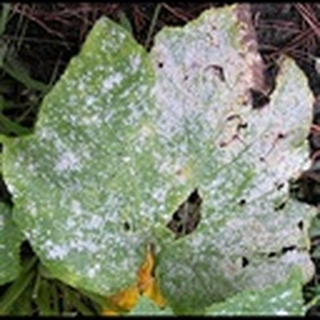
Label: cotton_powdery_mildew